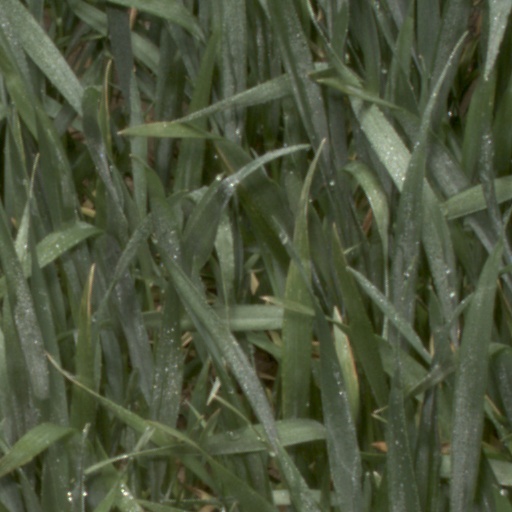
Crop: wheat